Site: brandenburg
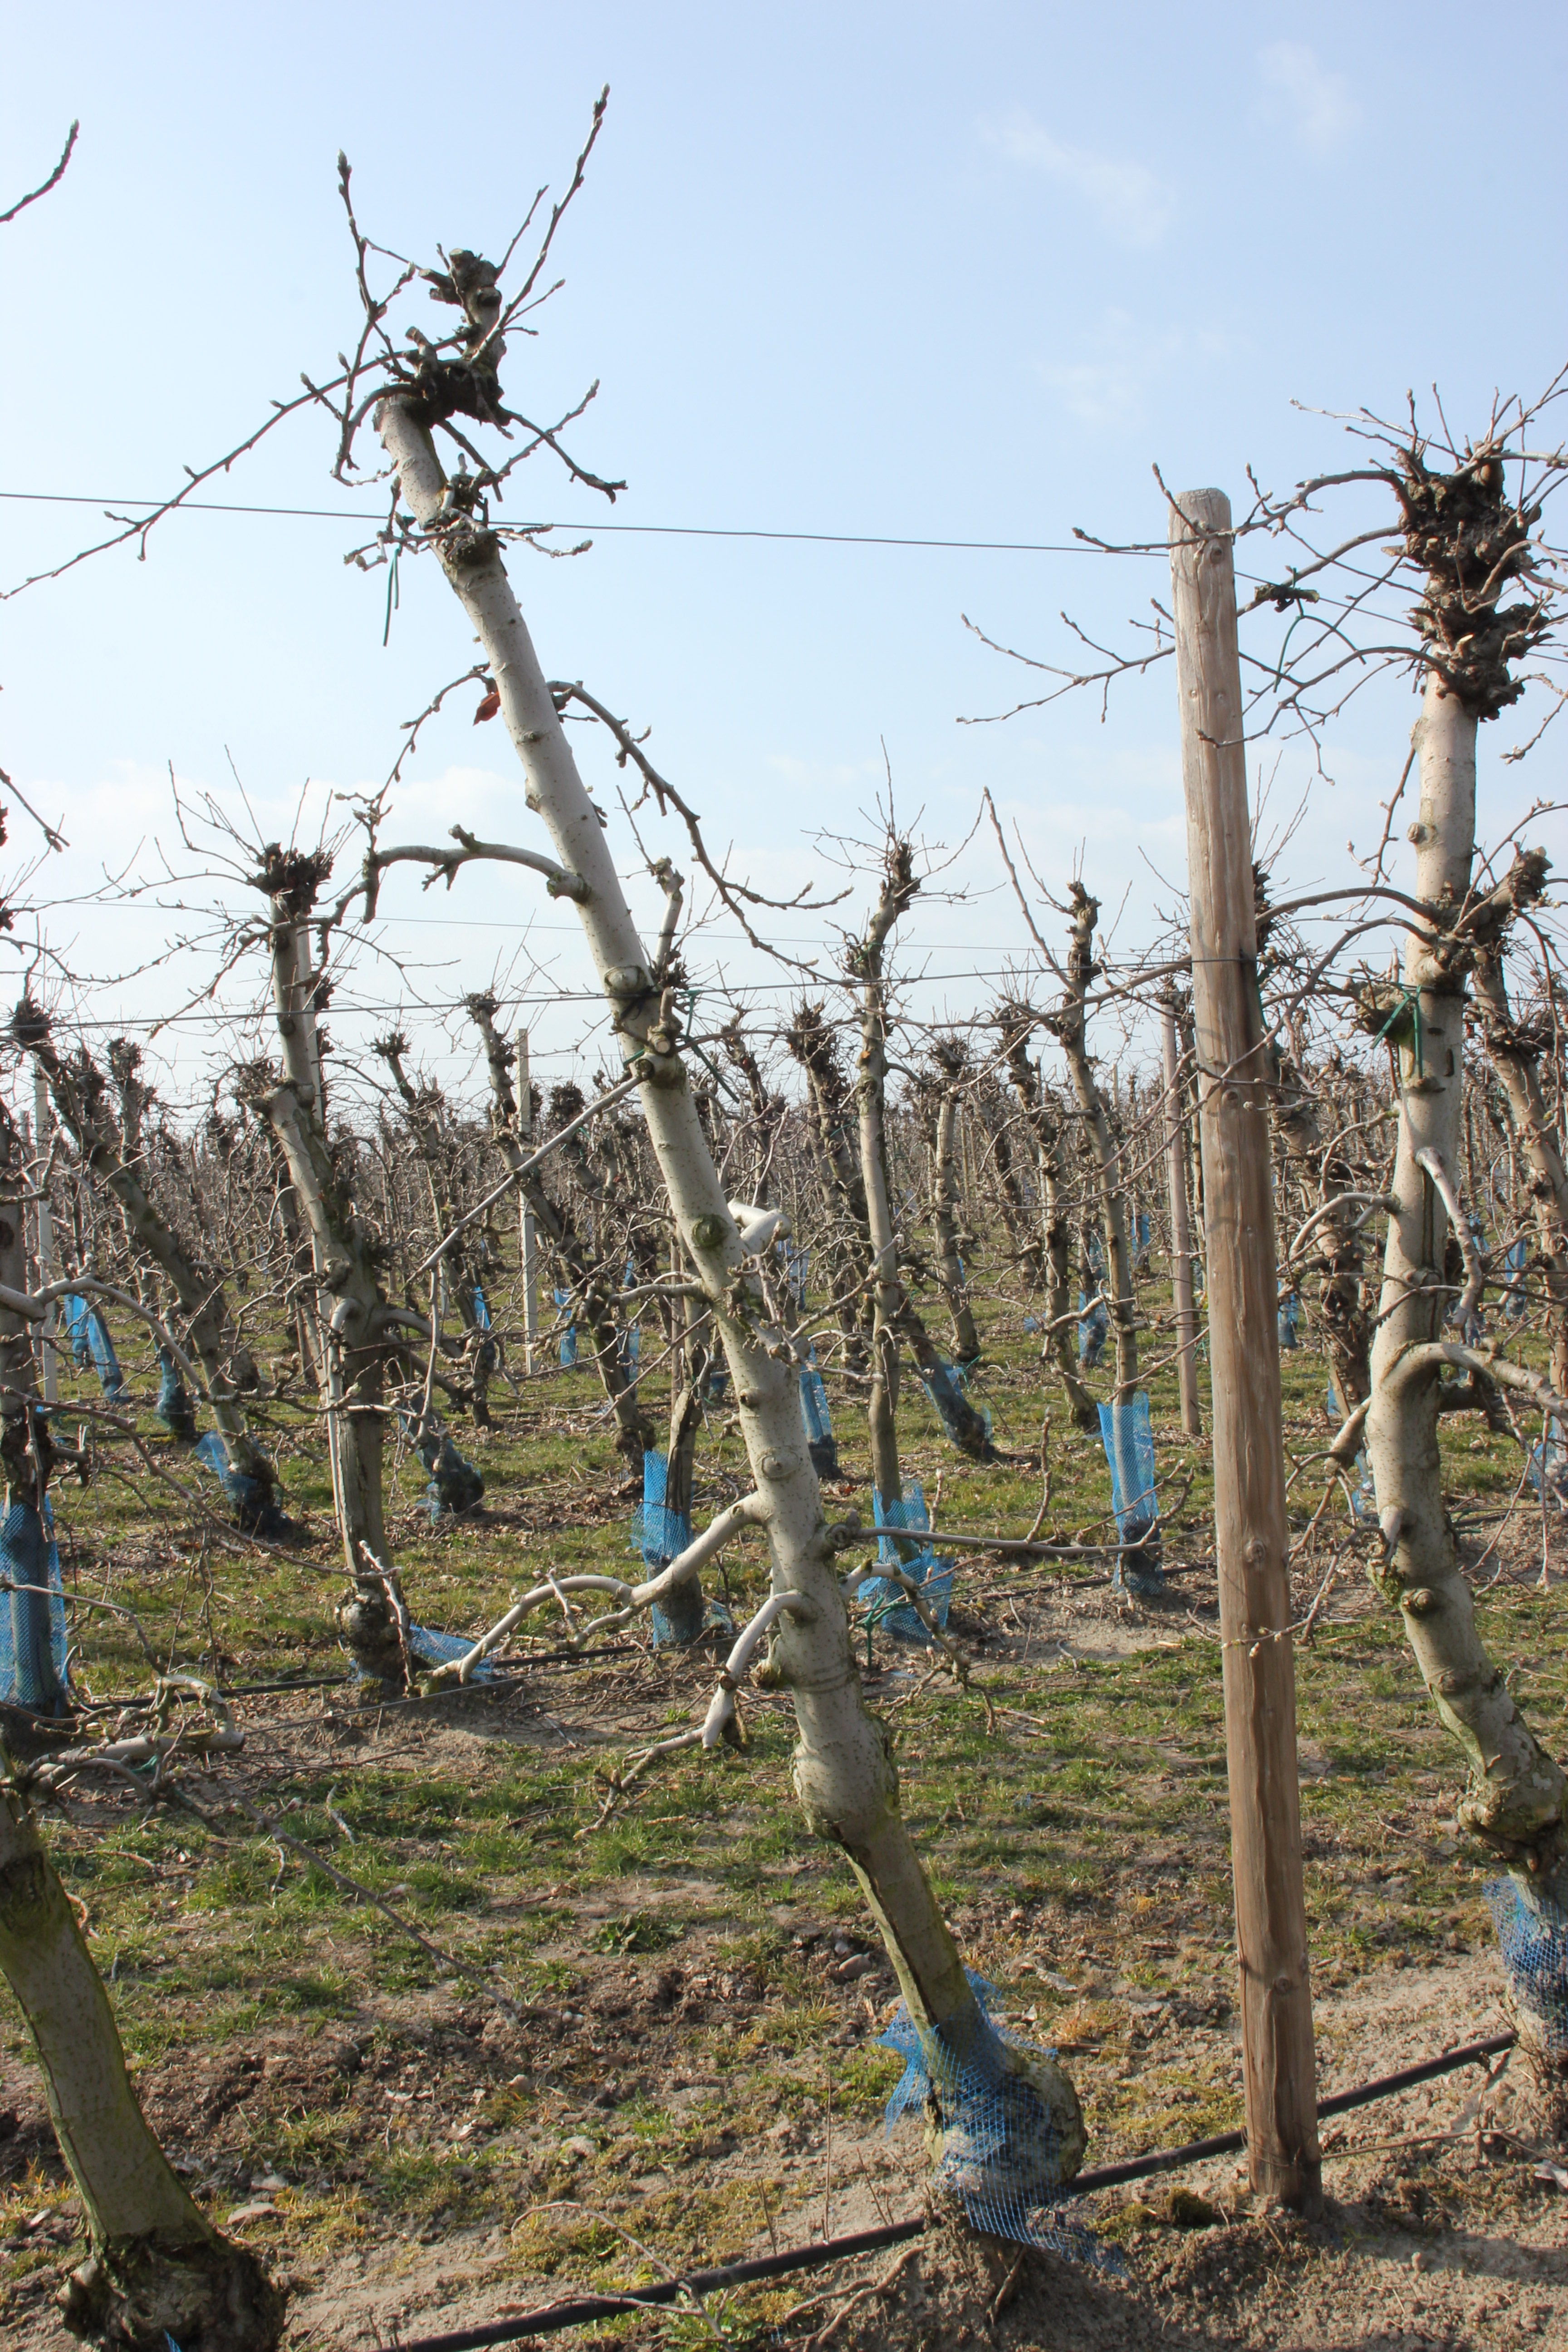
Growth stage (BBCH 03): Bud development